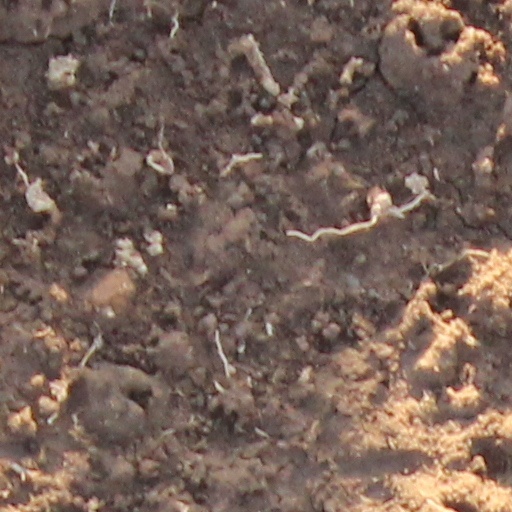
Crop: wheat